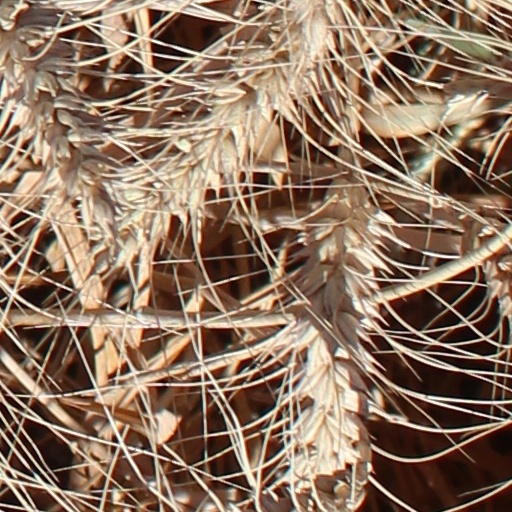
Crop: wheat